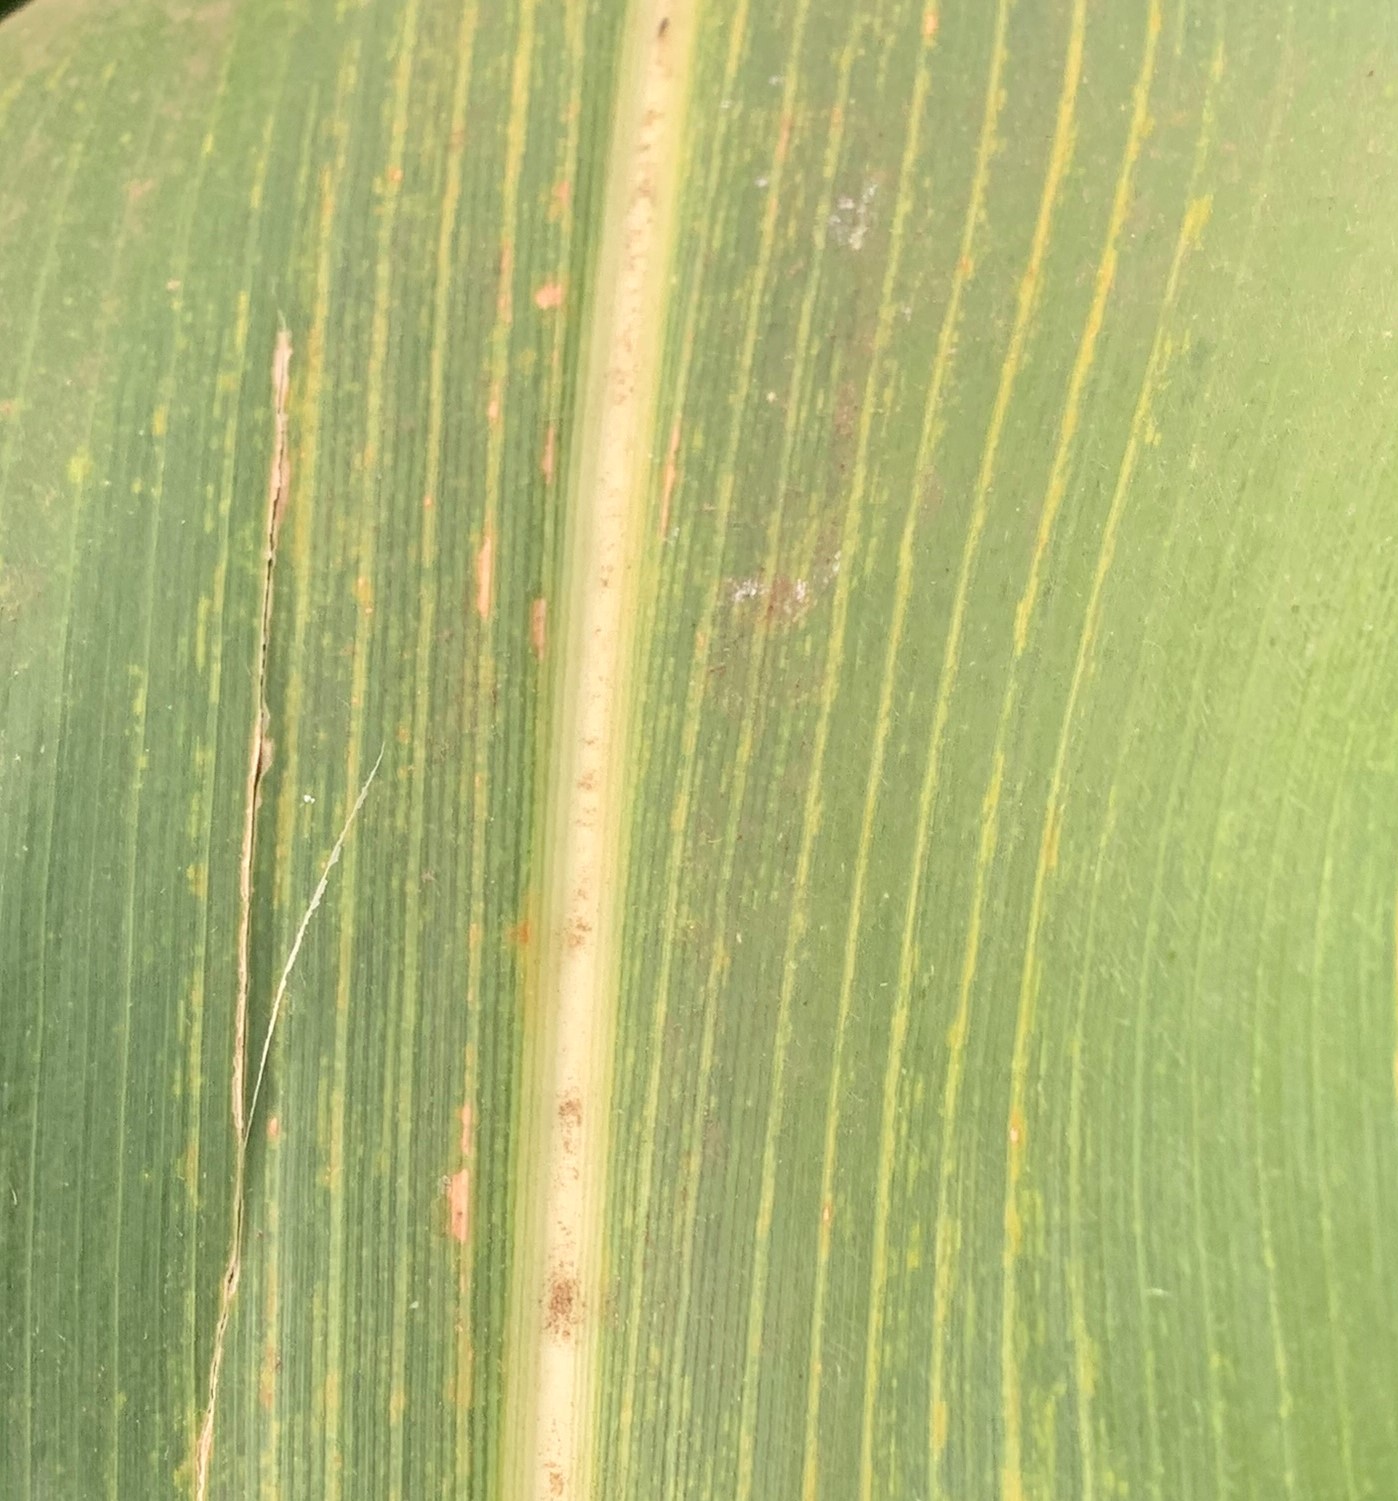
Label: MLN